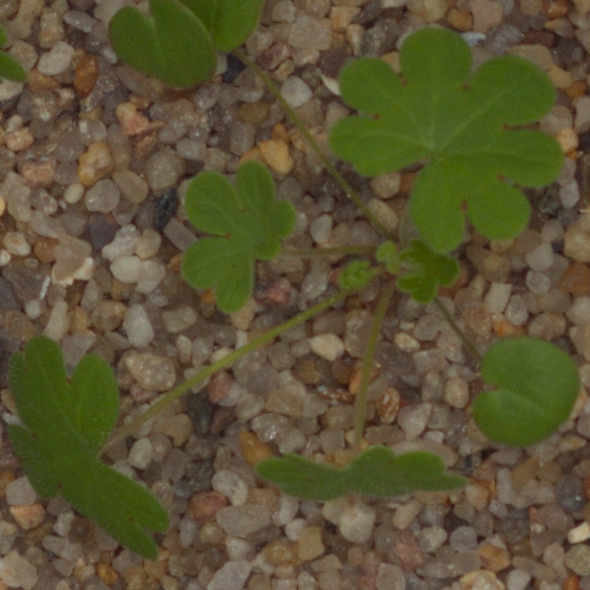
Label: smallflowered_cranesbill